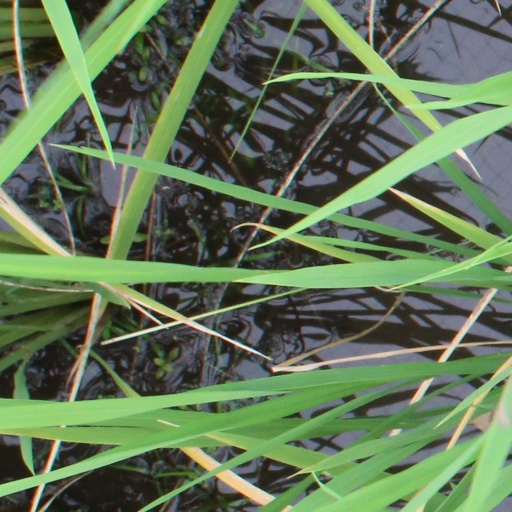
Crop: rice